Perambalur district

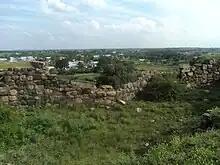

The district lies in the southern plateau and hill zone of agro-climate regional planning with characteristics of semi-arid climate and the world class black granite in Pachai Malai hills. The soil is predominantly red loamy and black soil. The normal rainfall of the district is 908 mm which is less than 946.9 mm, the normal rainfall of the State. The precipitation during northeast monsoon, southwest monsoon and remaining winter & hot weather period account for 52%, 34% and 14% of annual rainfall, respectively.